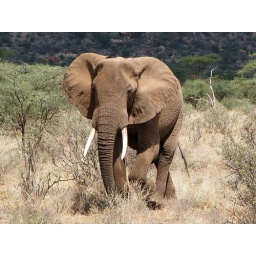
An elephant from the bush, not the swamp, out for a stroll when this Toyota van got in the way.